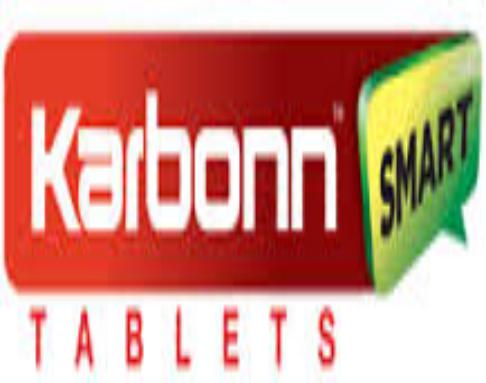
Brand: Karbonn
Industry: Electronic